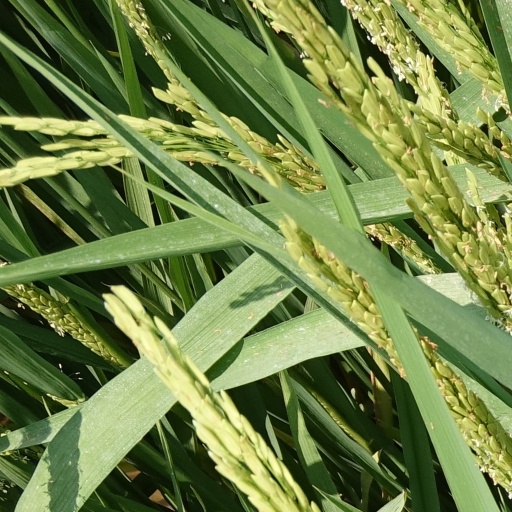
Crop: rice